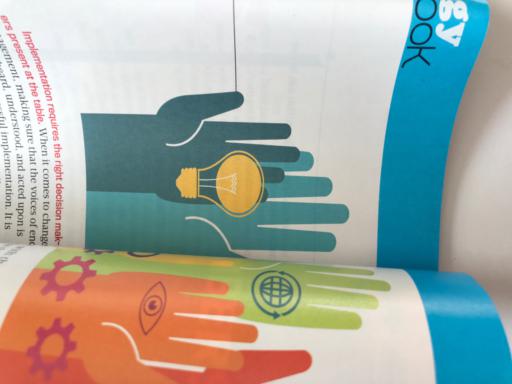
Waste category: paper